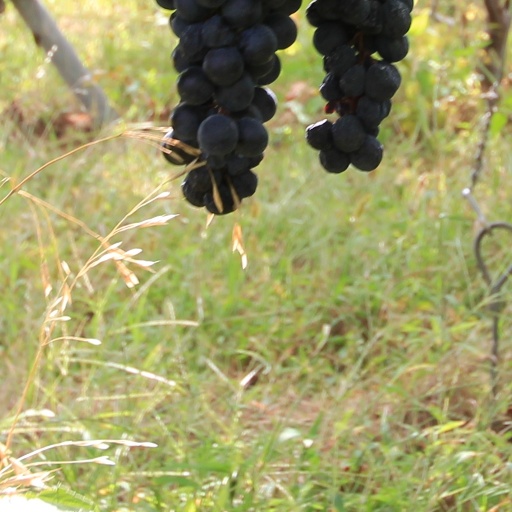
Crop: grape